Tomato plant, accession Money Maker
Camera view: tilt-top (135 deg); turntable rotation: 330 degrees
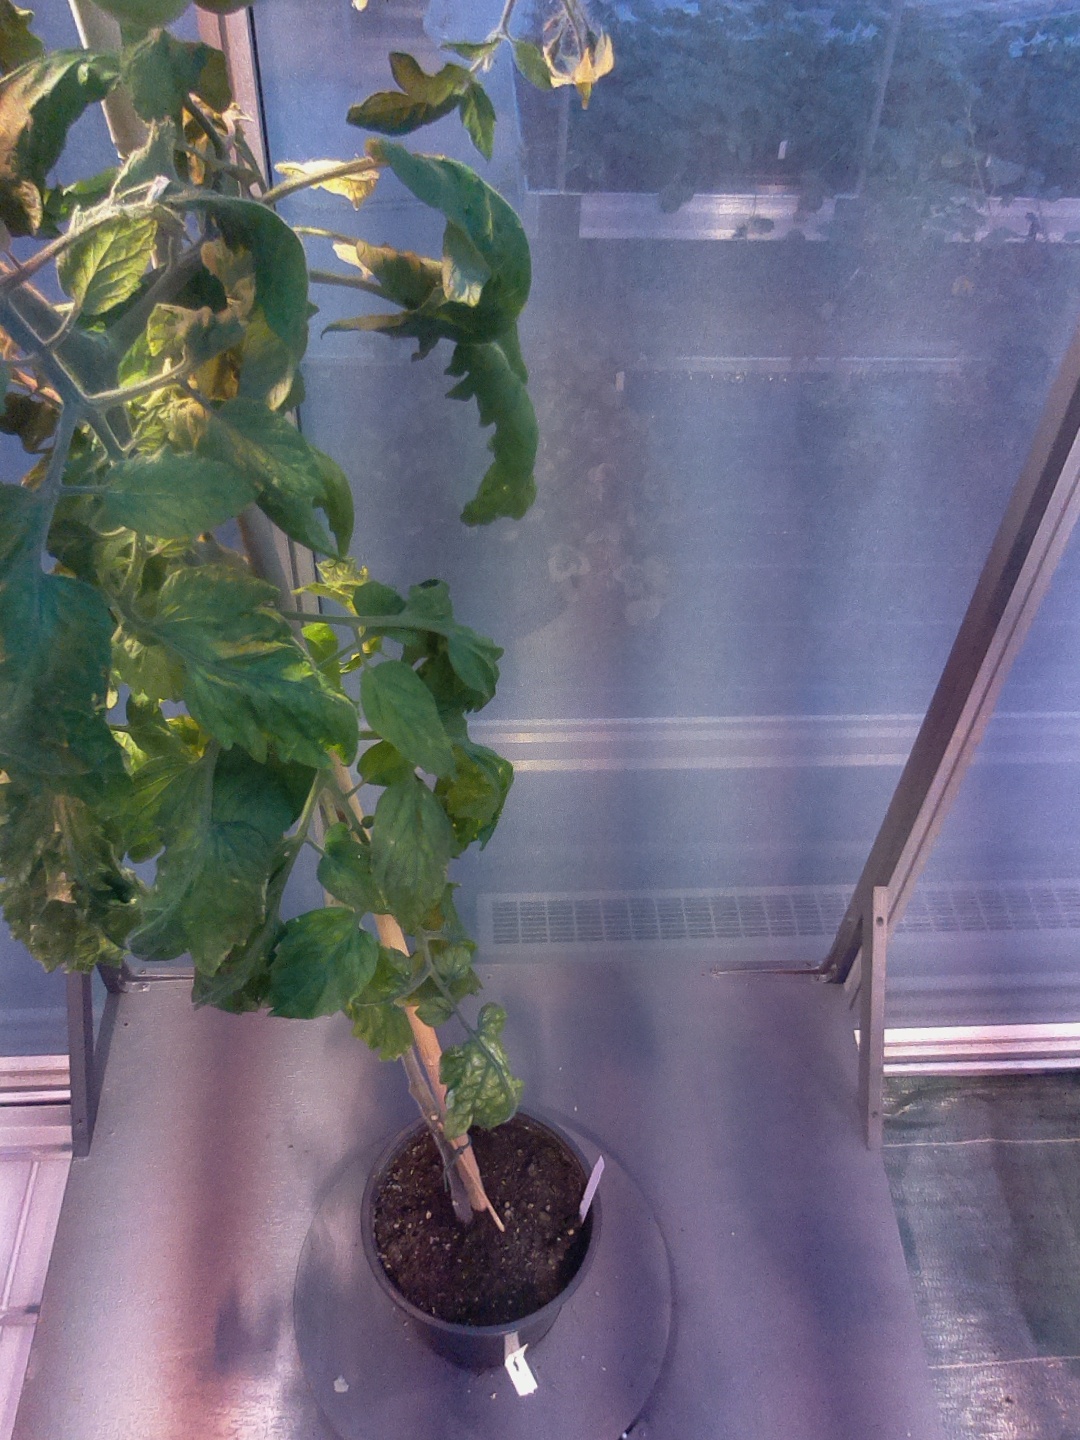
BBCH growth stage 73: 30%-40% of final fruit size